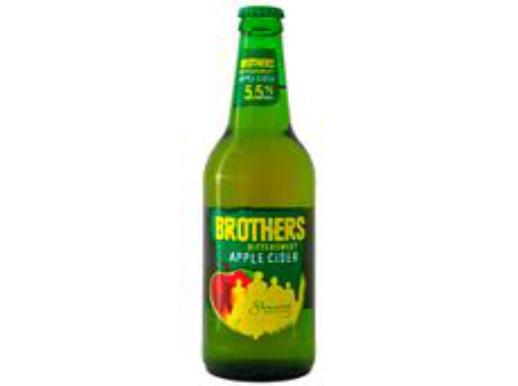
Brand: Brothers Cider
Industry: Food